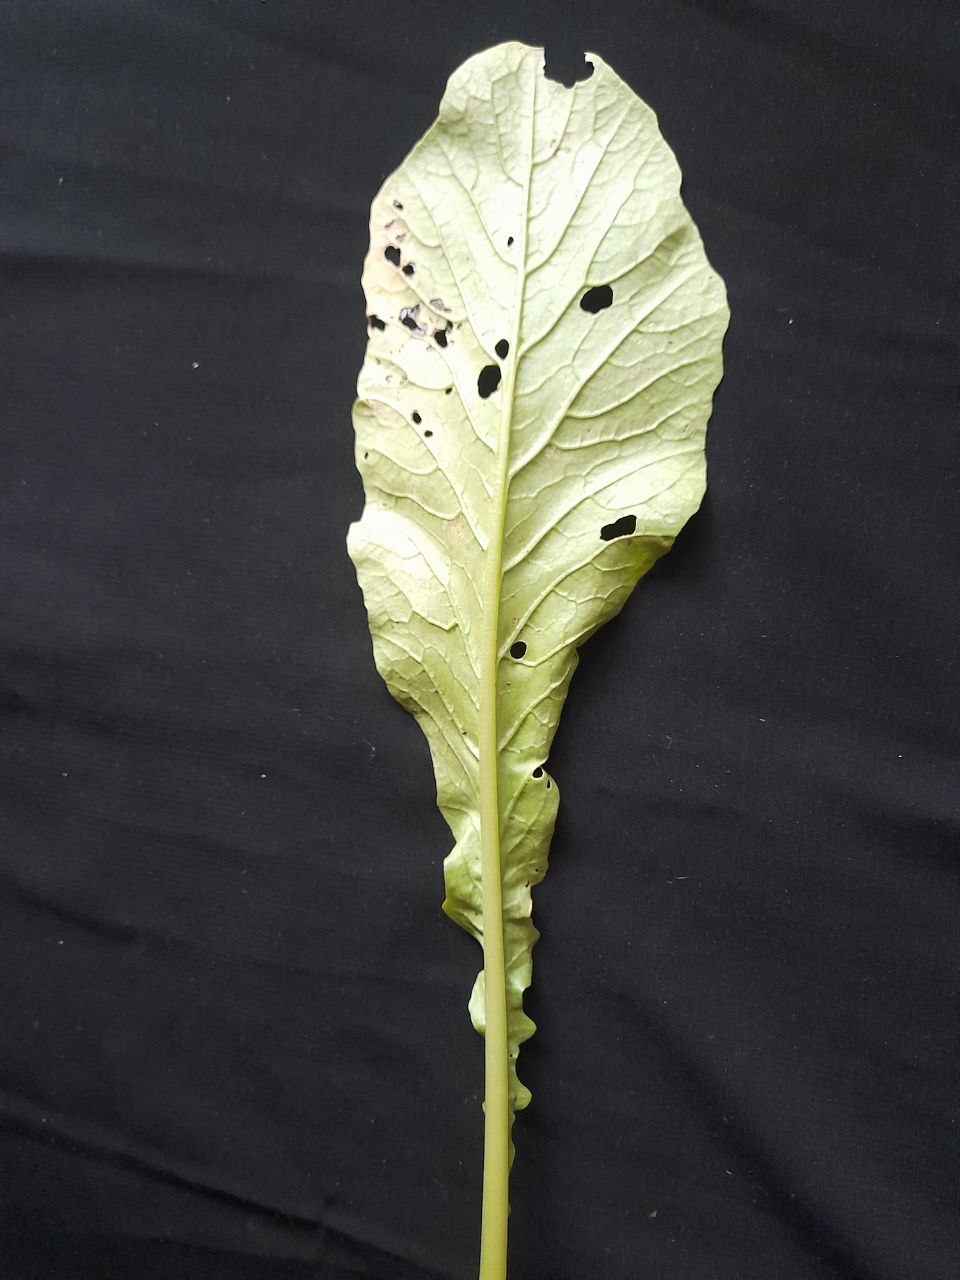
Label: flea beetle